Surfers Paradise Meter Maids

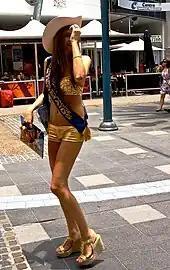
Meter maid in 2011.

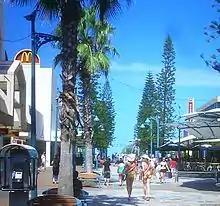
Meter maids walking down Cavill Avenue to the beach.

Surfers Paradise Meter Maids are bikini-clad women who operate in Surfers Paradise — a surfing, entertainment and tourism centre on the Gold Coast of Queensland, Australia. Unlike other meter maids, who issue parking tickets to motorists when they overstay, Gold Coast meter maids put money into parking meters which might otherwise expire, preventing vehicle owners from incurring a fine. After the introduction of pay-and-display parking meters they took on the task of explaining to motorists how the machines work.